Nebraska Air National Guard

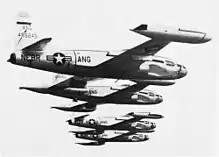
F-80A Shooting Stars of the 173d Fighter Squadron in formation, 1948

The Nebraska Air National Guard origins date to the formation of the 173d Fighter Squadron at Lincoln Army Airfield, Lincoln, receiving federal recognition on 26 July 1946. It was equipped with F-51D Mustangs and its mission was the air defense of the state. 18 September 1947, the Nebraska Air National Guard separated from the Army Air Corps upon the establishment of the United States Air Force as a separate branch of the United States military under the National Security Act.